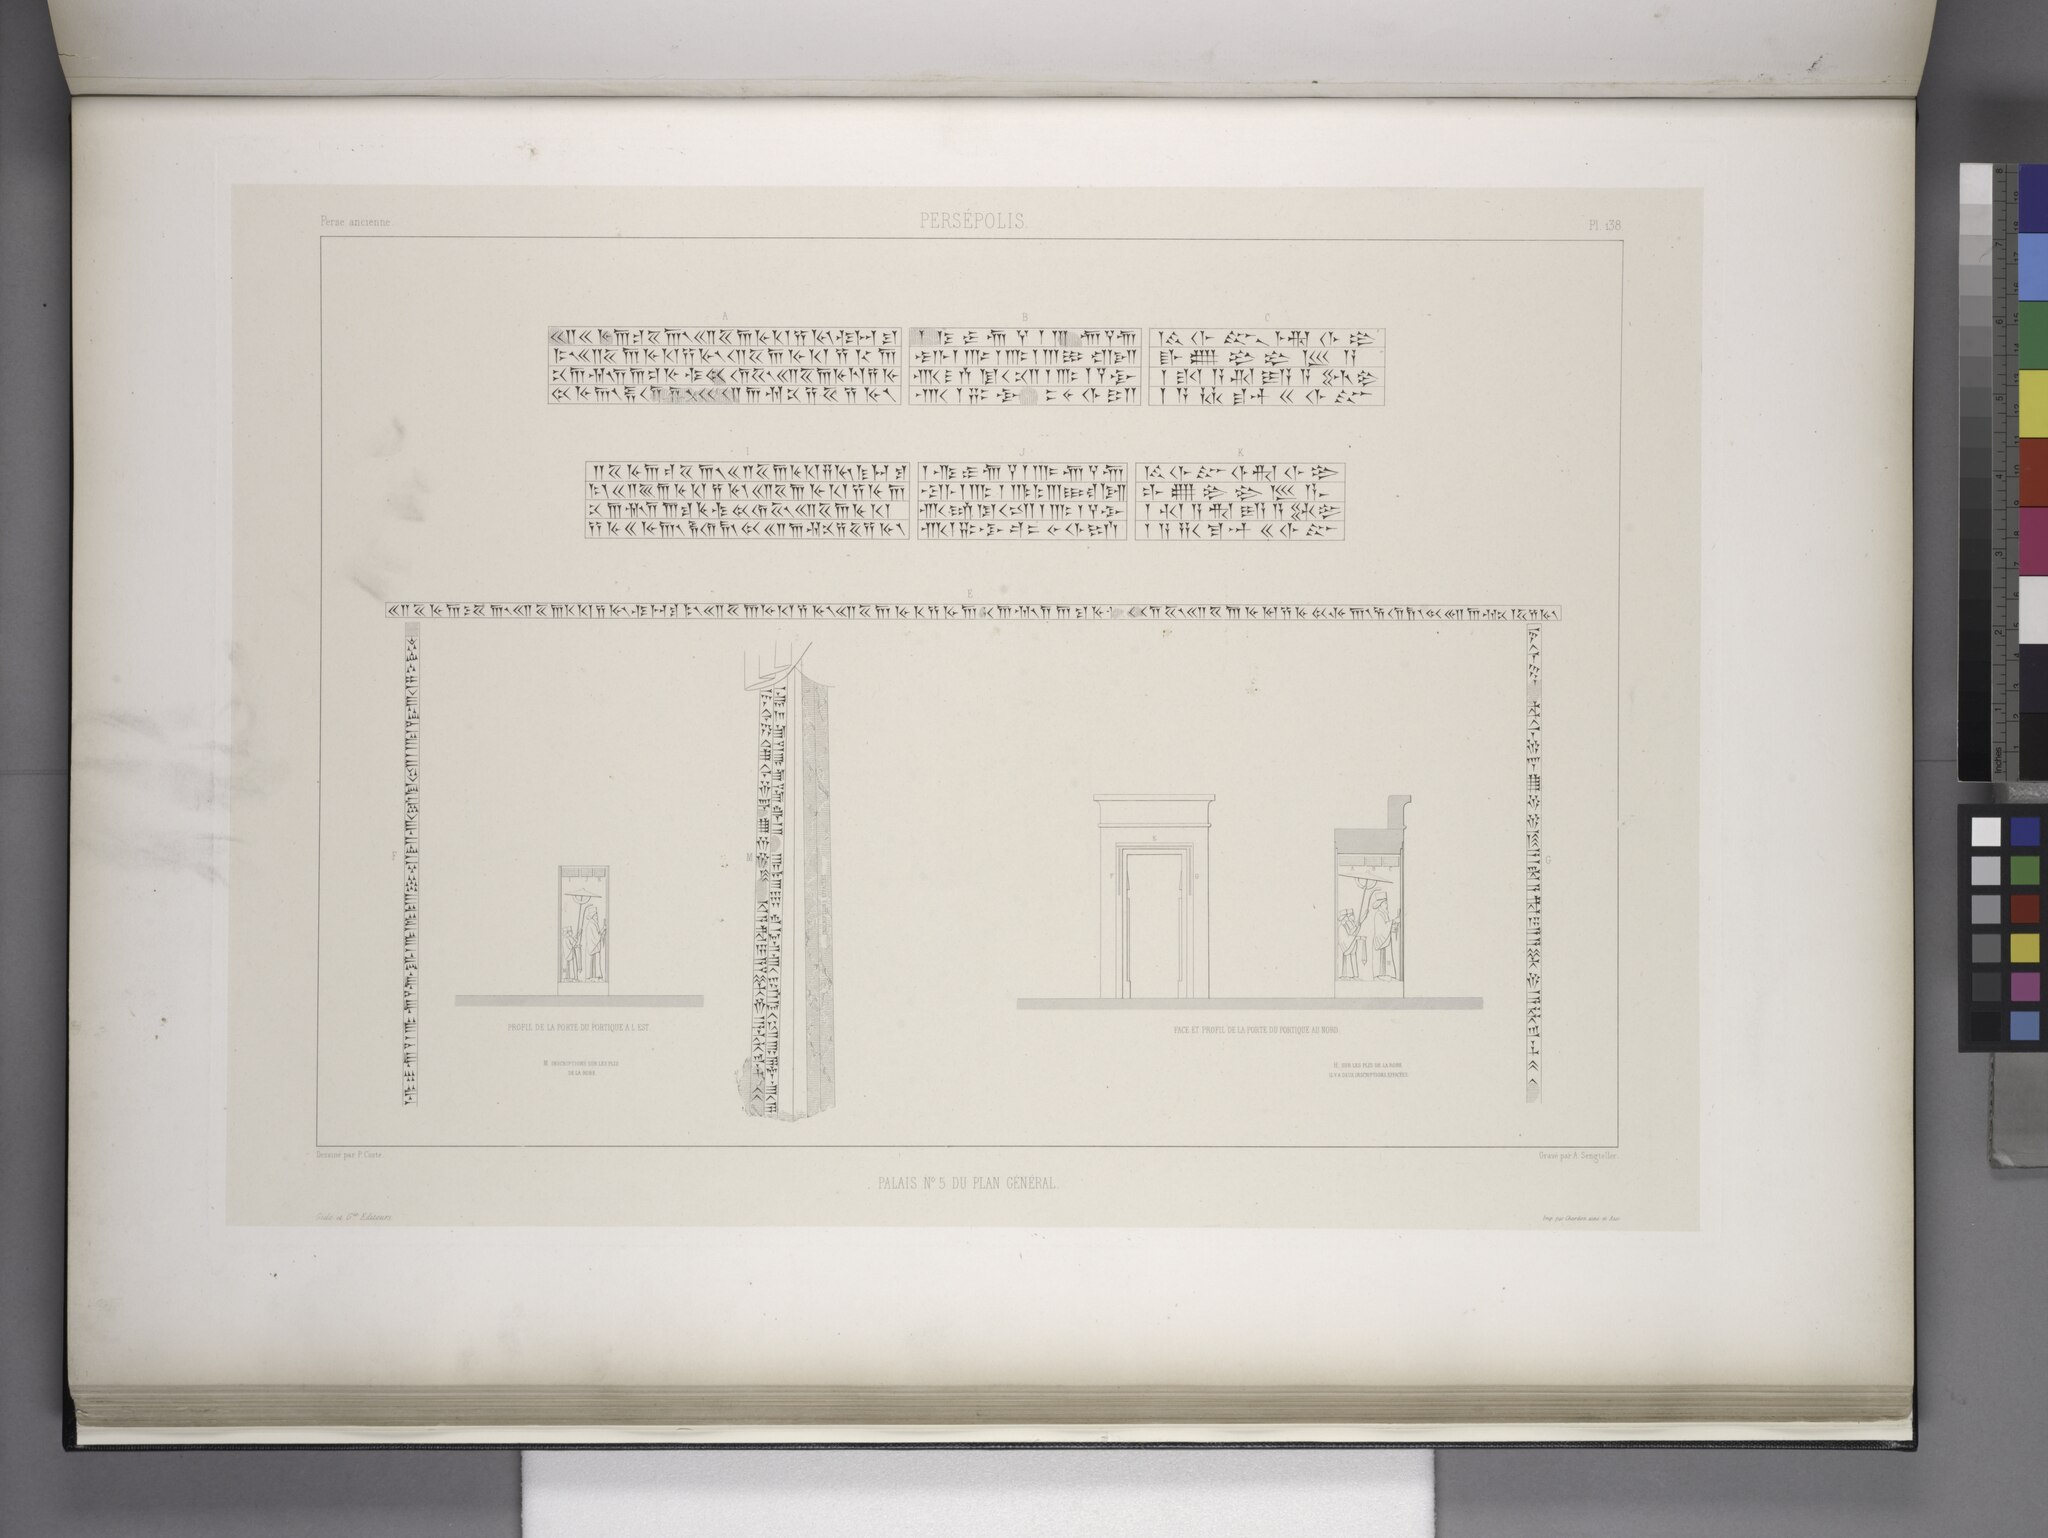
Title: Persépolis. Palais no. 5 du plan général. (Inscriptions des portes et chambranles.) (NYPL b12482496-1542852)
Description: Persépolis. Palais no. 5 du plan général. (Inscriptions des portes et chambranles.)
Date: 1851
Categories: Images uploaded by Fæ, PD-old-100-expired, PD-scan (PD-old-auto-expired), Images from the New York Public Library, CC-PD-Mark, Media needing category review as of 27 October 2016, NYPL General Research Division, Persepolis in the 19th century, Voyage en Perse, PD-old missing SDC copyright status, Illustrations of Persepolis, Illustrations of Hadish Palace of Xerxes I